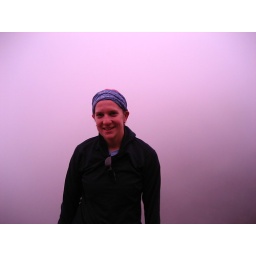
in the cloud forest